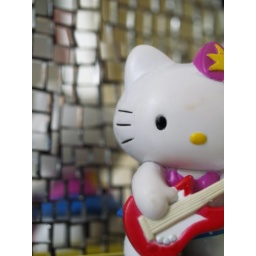
rockstar hello kitty in front of my new mirror mosaic candle holder.